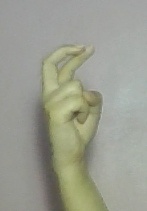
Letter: zay